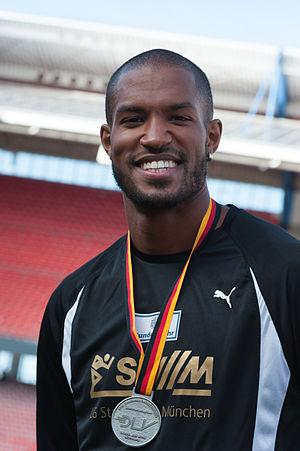
Kamghe Gaba est un athlète allemand, spécialiste du sprint. Il mesure 2,01 m pour 94 kg et son club est le LG Eintracht Frankfurt. Son père est Tchadien et sa mère Allemande.